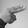
ASL letter: H